Fear and Loathing on the Campaign Trail '72

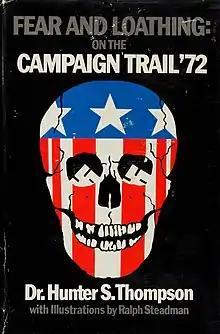
First edition

Fear and Loathing on the Campaign Trail '72 is a 1973 book that recounts, analyzes, and sometimes fictionalizes the 1972 presidential campaign in which Richard Nixon was re-elected President of the United States. Written by Hunter S. Thompson and illustrated by Ralph Steadman, the book was largely derived from articles serialized in "Rolling Stone" throughout 1972. Like his earlier book "Fear and Loathing in Las Vegas", Thompson employed a number of unique literary styles in "On the Campaign Trail", including the use of vulgarity and the humorous exaggeration of events. Despite the unconventional style, the book is still considered a hallmark of campaign journalism and helped to launch Thompson's role as a popular political observer.